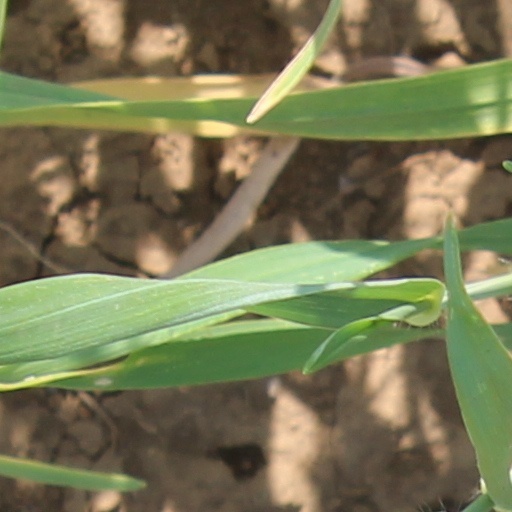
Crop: wheat